Charles Hadcock

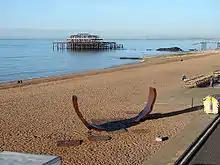
"Passacaglia" on the Brighton beach

Charles Hadcock's work incorporates aspects of the natural world, geology and engineering, either overtly or covertly. Finding that the mathematical formulas for shapes observed within the natural world are often the source for solving engineering design problems, Hadcock has incorporated these ideas both at first and at second hand into components for his sculptures. His direct observation of rocks becomes a source for the surface of his sculptures while mathematics inform how a sculpture may be achieved with multiple castings of a single form. Hadcock's works are imbued with a visual vitality so that the sculptures remain free, dynamic, unrestrained, and immediate.